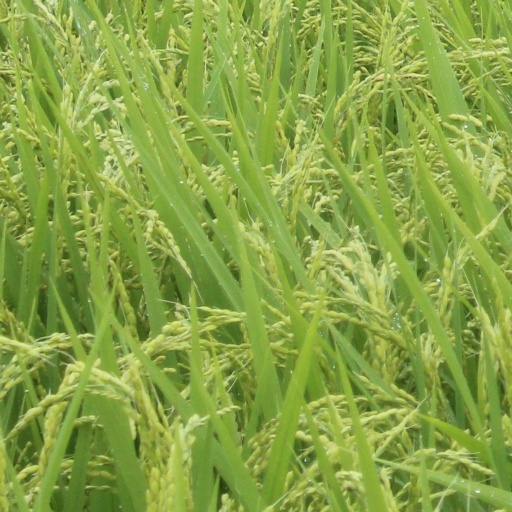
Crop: rice